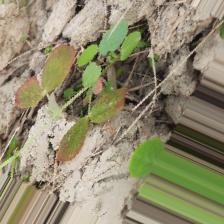
Label: Lentil Rust